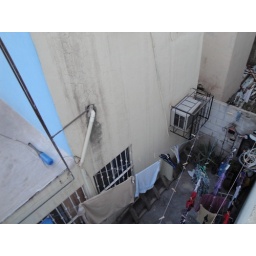
looking down in between houses at the laundry from the small balcony